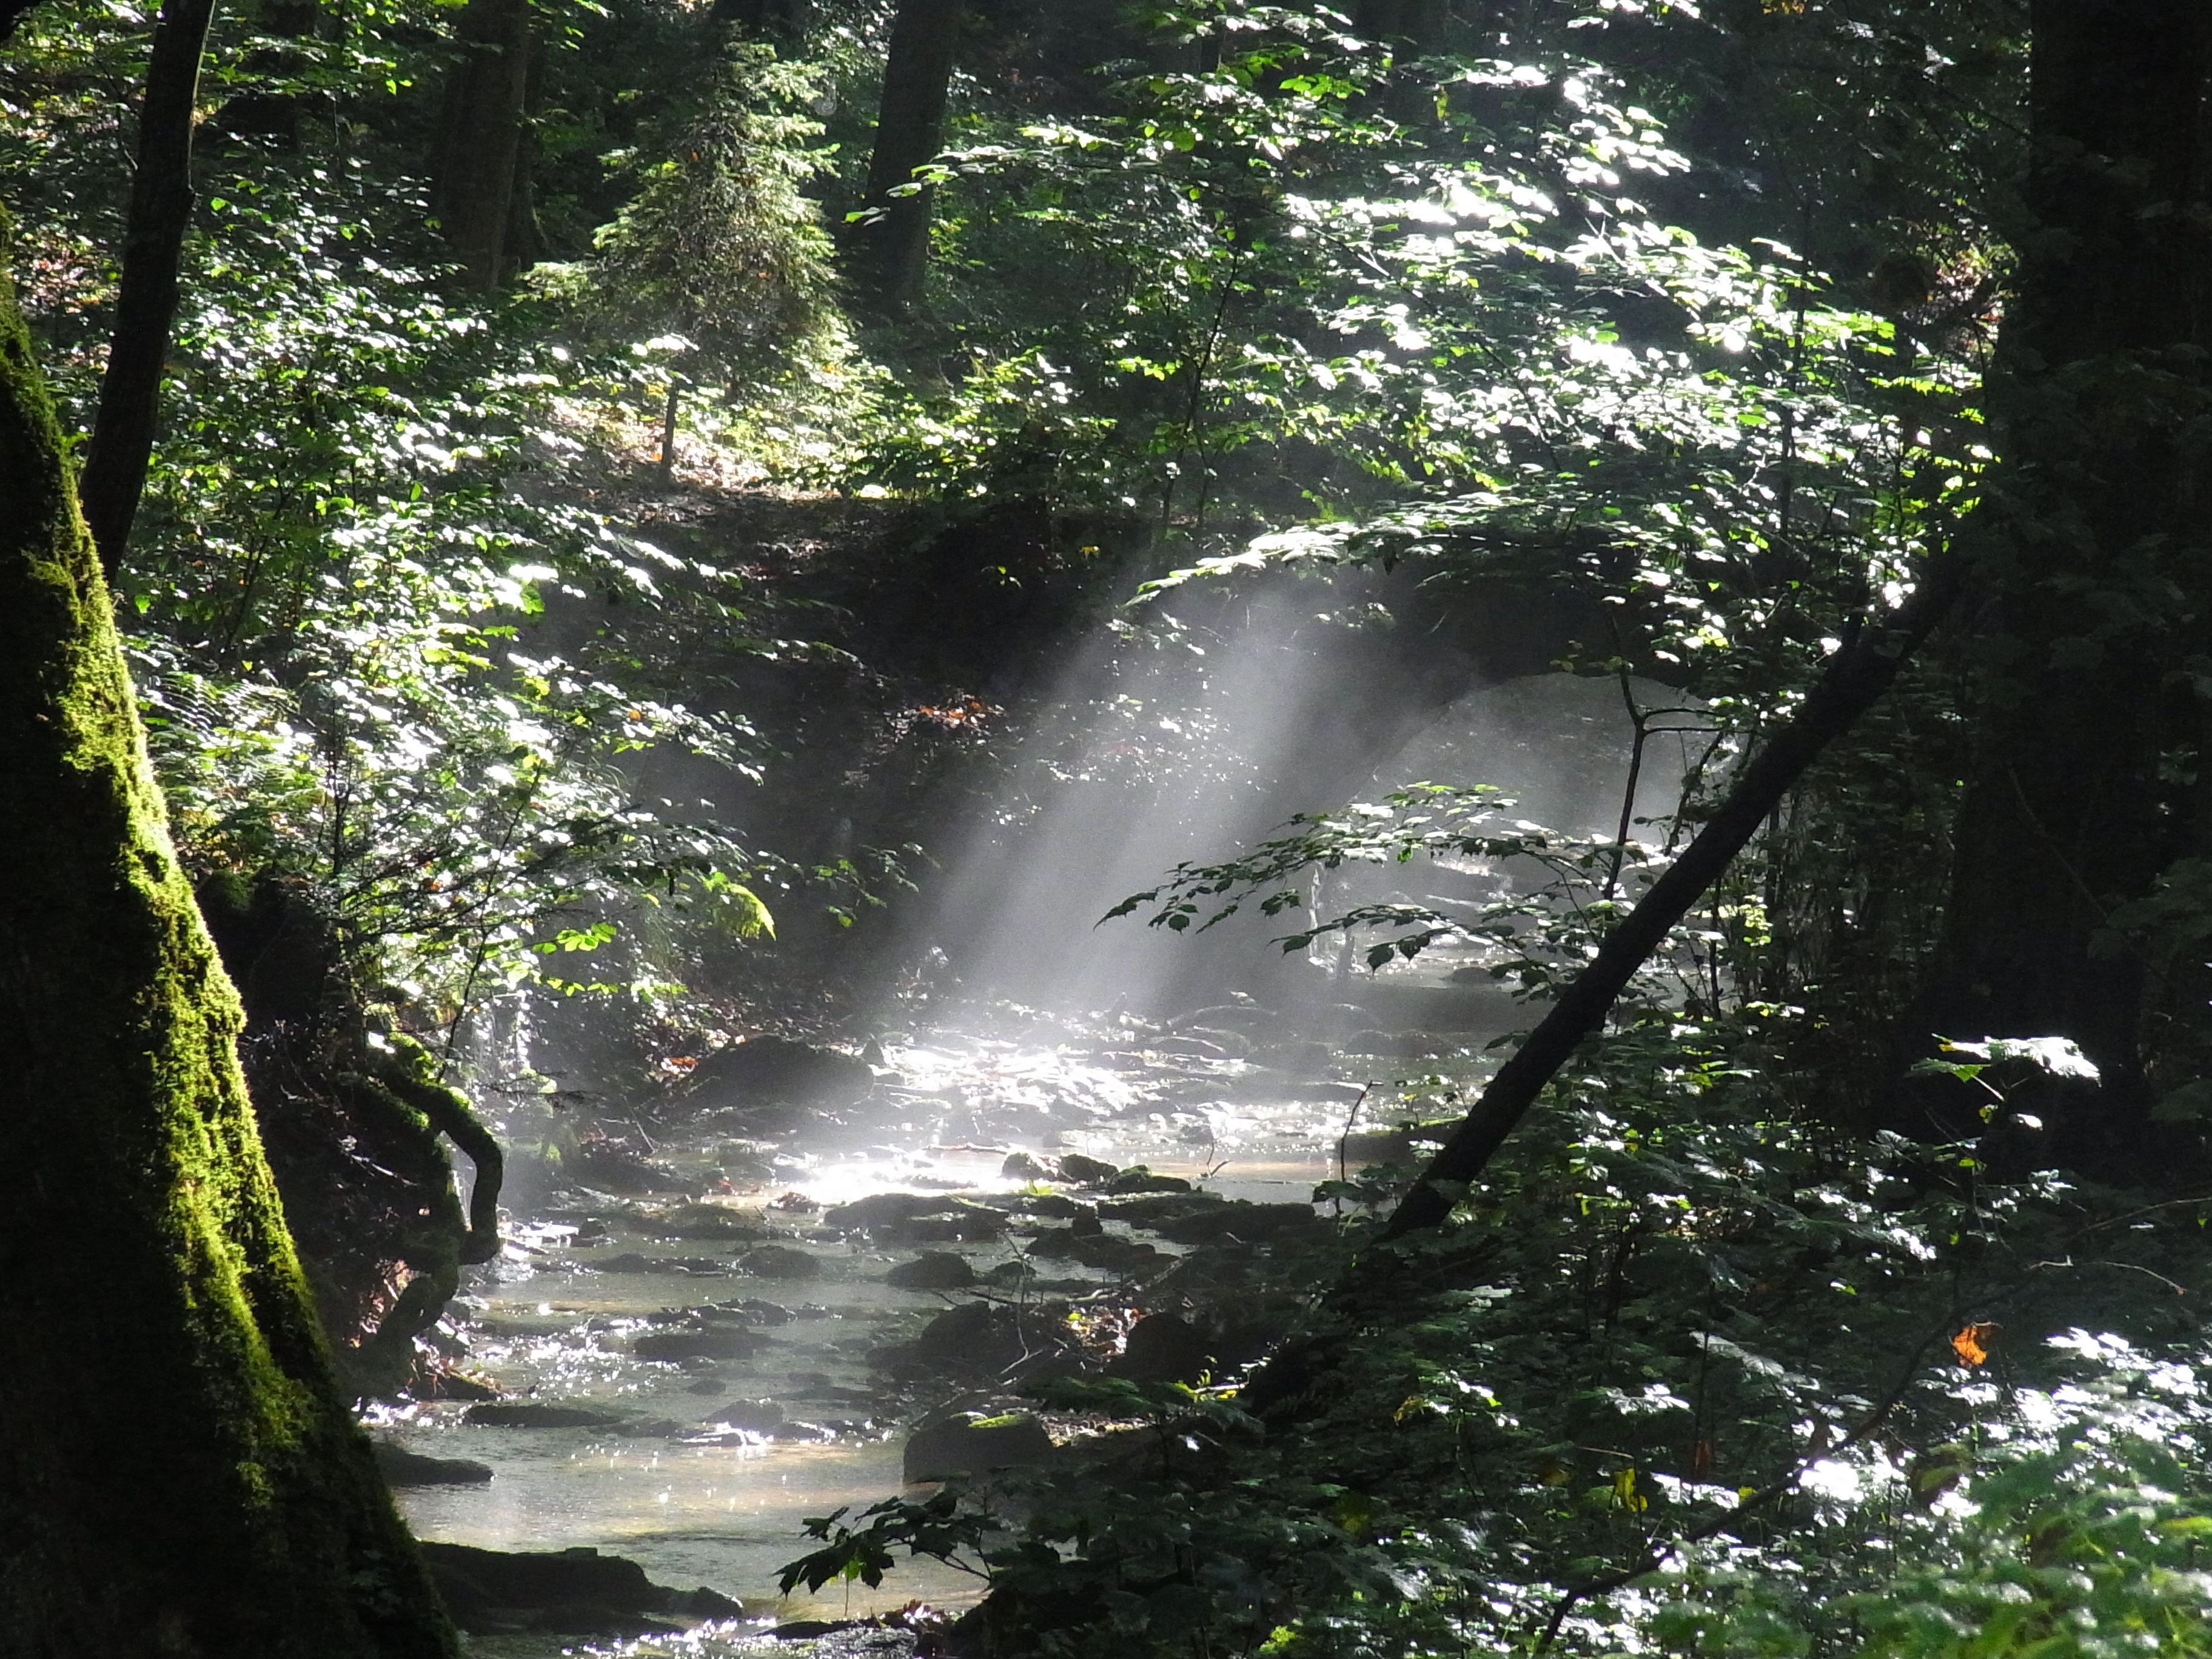
tree, water, nature, forest, waterfall, wilderness, sunlight, river, stream, jungle, autumn, plants, body of water, trees, rainforest, ravine, woodland, habitat, water feature, watercourse, old growth forest, natural environment